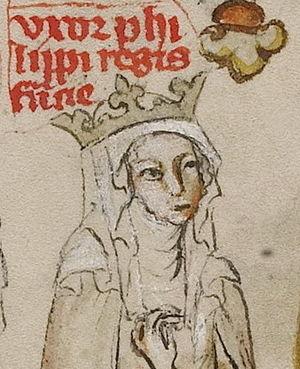
Agnès de Méranie ou Agnès d'Andechs, alternativement prénommée Marie, née vers 1172, morte le 19 juillet 1201 à Poissy, est une fille de Berthold IV, duc de Méranie, et d'Agnès de Wettin. Elle est devenue reine des Francs par son mariage avec Philippe II de France tandis que sa sœur Gertrude de Méranie épouse le roi André II de Hongrie. Ces derniers sont les parents de Sainte Élisabeth de Hongrie.
La reine de France est l'épouse du roi de France.